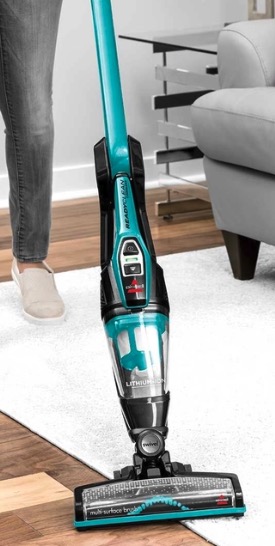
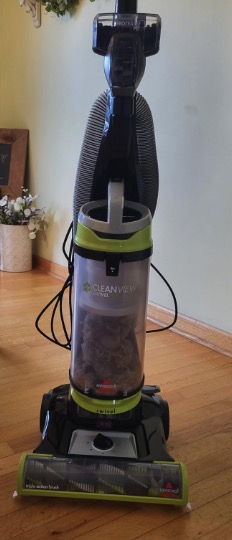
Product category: items_vacuum
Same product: no